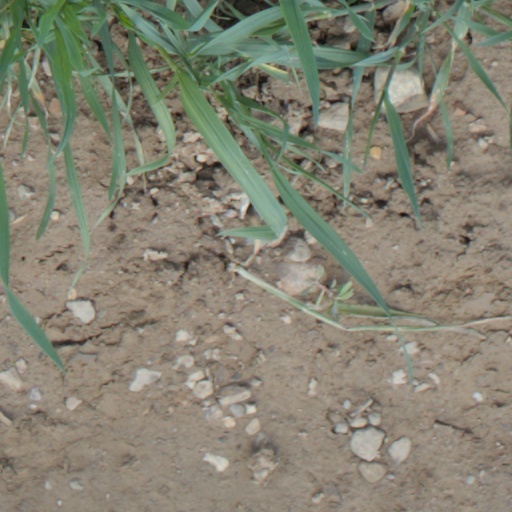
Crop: wheat